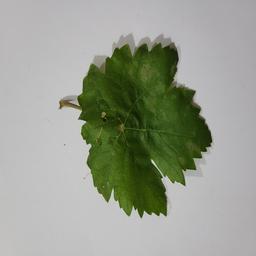
Label: Powdery Mildew